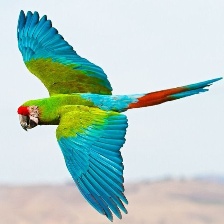
Species: MILITARY MACAW
Scientific name: ARA MILITARIS
ImageNet parent category: macaw